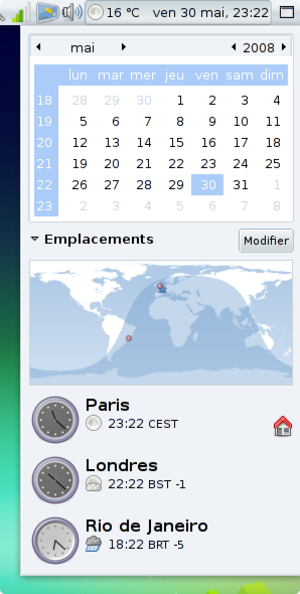
Horloge mondiale sous Gnome 2.22
Mandriva 2008 Spring est le nom donné à la 22ᵉ édition de la distribution linux Mandriva Linux, sortie le 9 avril 2008. Cette version marque également les 10 ans d'existence de Mandriva Linux et marque clairement l'orientation de Mandriva vers le Grand Public et l'univers multimédia. Elle possède un grand nombre de nouveautés et a confirmé le succès de la distribution auprès des utilisateurs néophytes et des moins expérimentés désirant avoir un système Linux simple et offrant de larges possibilités au niveau mutltimédia.